Nicholas Smith (actor)

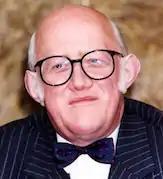
Smith in 2009

Nicholas John Smith (5 March 1934 – 6 December 2015) was an English comedian and actor. He appeared in the BBC sitcom "Are You Being Served?", playing Mr (Cuthbert) Rumbold, the manager of the fictional Grace Brothers department store.